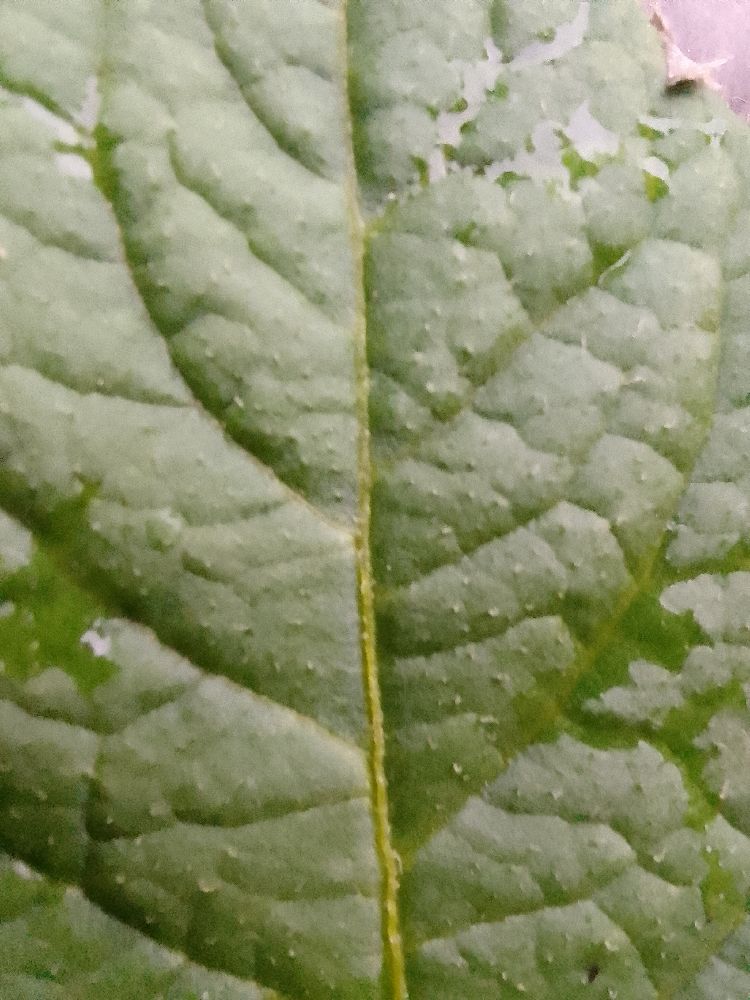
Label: Healthy